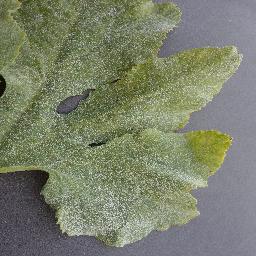
Label: Squash___Powdery_mildew